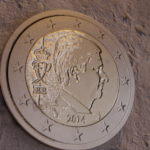
Coin value: 2euro
Country: be
Edition: 2014ph